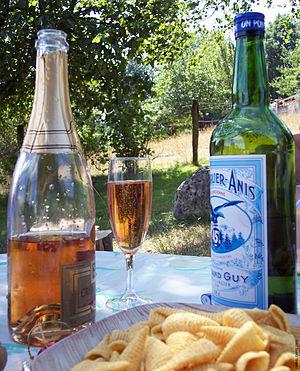
Apéritif dans le Haut-Doubs. Crémant du Jura et Pontarlier Anis
Le pontarlier est une dénomination informelle désignant un apéritif alcoolisé anisé confectionné dans la région de Pontarlier en Franche-Comté
La cuisine franc-comtoise est une cuisine traditionnelle régionale, qui allie divers produits de Franche-Comté principalement composée de fromages et de charcuteries de salaison et de fumage, issus d'élevage comtois, et de vins du vignoble du Jura, avec pour produits de prédilection le comté, le vin jaune, et les morilles...